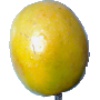
Label: maracuja